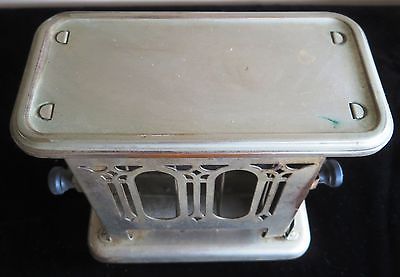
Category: toaster